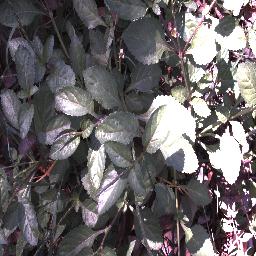
Label: snake_weed